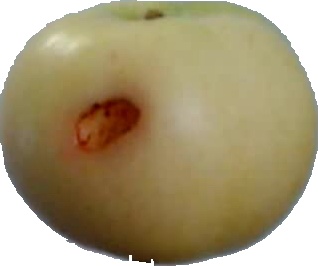
Label: apple_6